Palestinian General Federation of Trade Unions

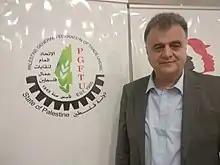
Shaher Saed, general secretary of the PGFTU

The early years of the PGFTU were marked by fragmentation and political division. As'ad Ghanem has written that the West Bank General Federation definitively seceded from its parent Jordanian body in 1969. A new General Federation of Palestinian Labour Unions was established in 1973, due in large part to the efforts of the Communist Party, but it was not particularly successful and split into rival factions in 1981. After this period, unions aligned with Fatah, the Popular Front for the Liberation of Palestine, the Democratic Front for the Liberation of Palestine and Communists all claimed the name "General Federation" for themselves. There were also regional divisions, as separate union organizations developed in the West Bank, Gaza, and around the exiled leadership of the Palestine Liberation Organization (PLO).